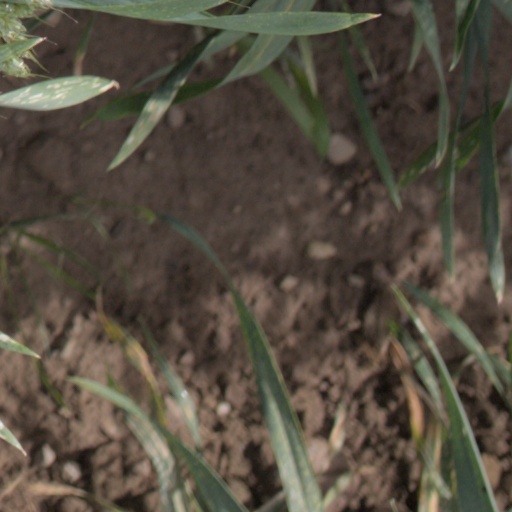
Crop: wheat